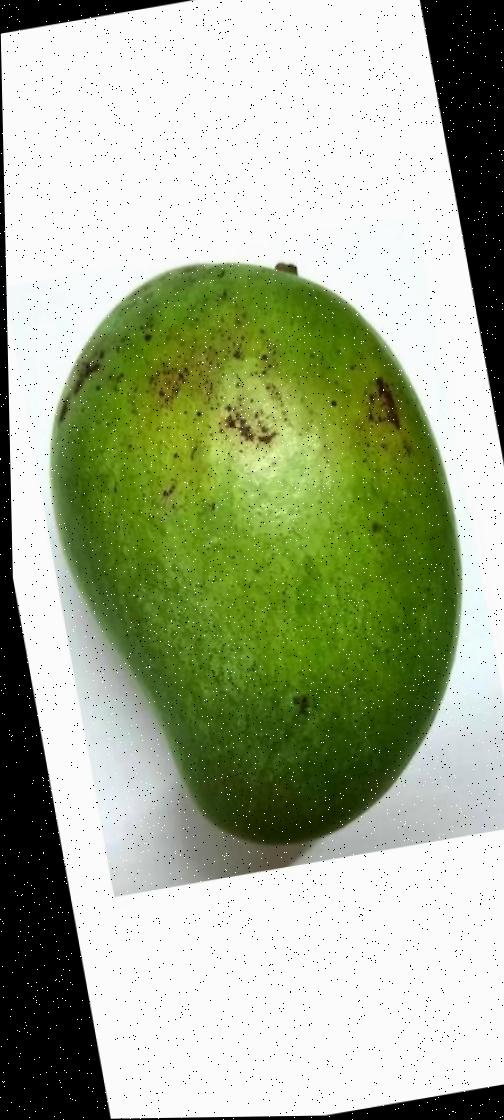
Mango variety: Amrapali